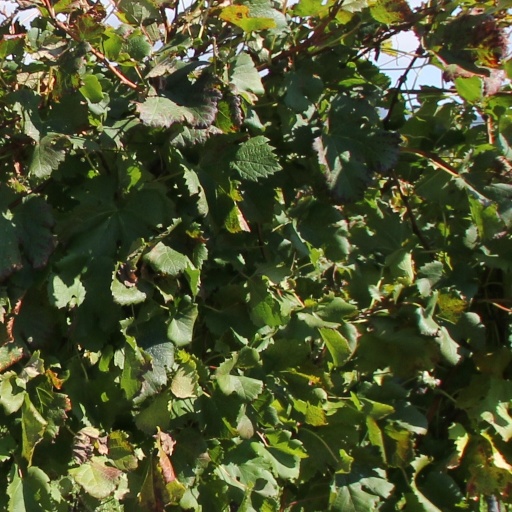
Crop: grape